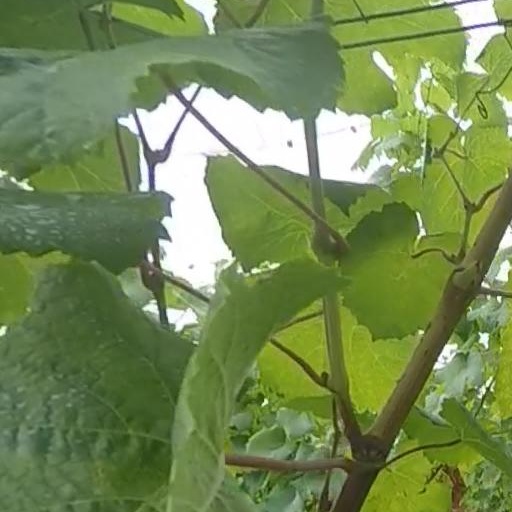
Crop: grape